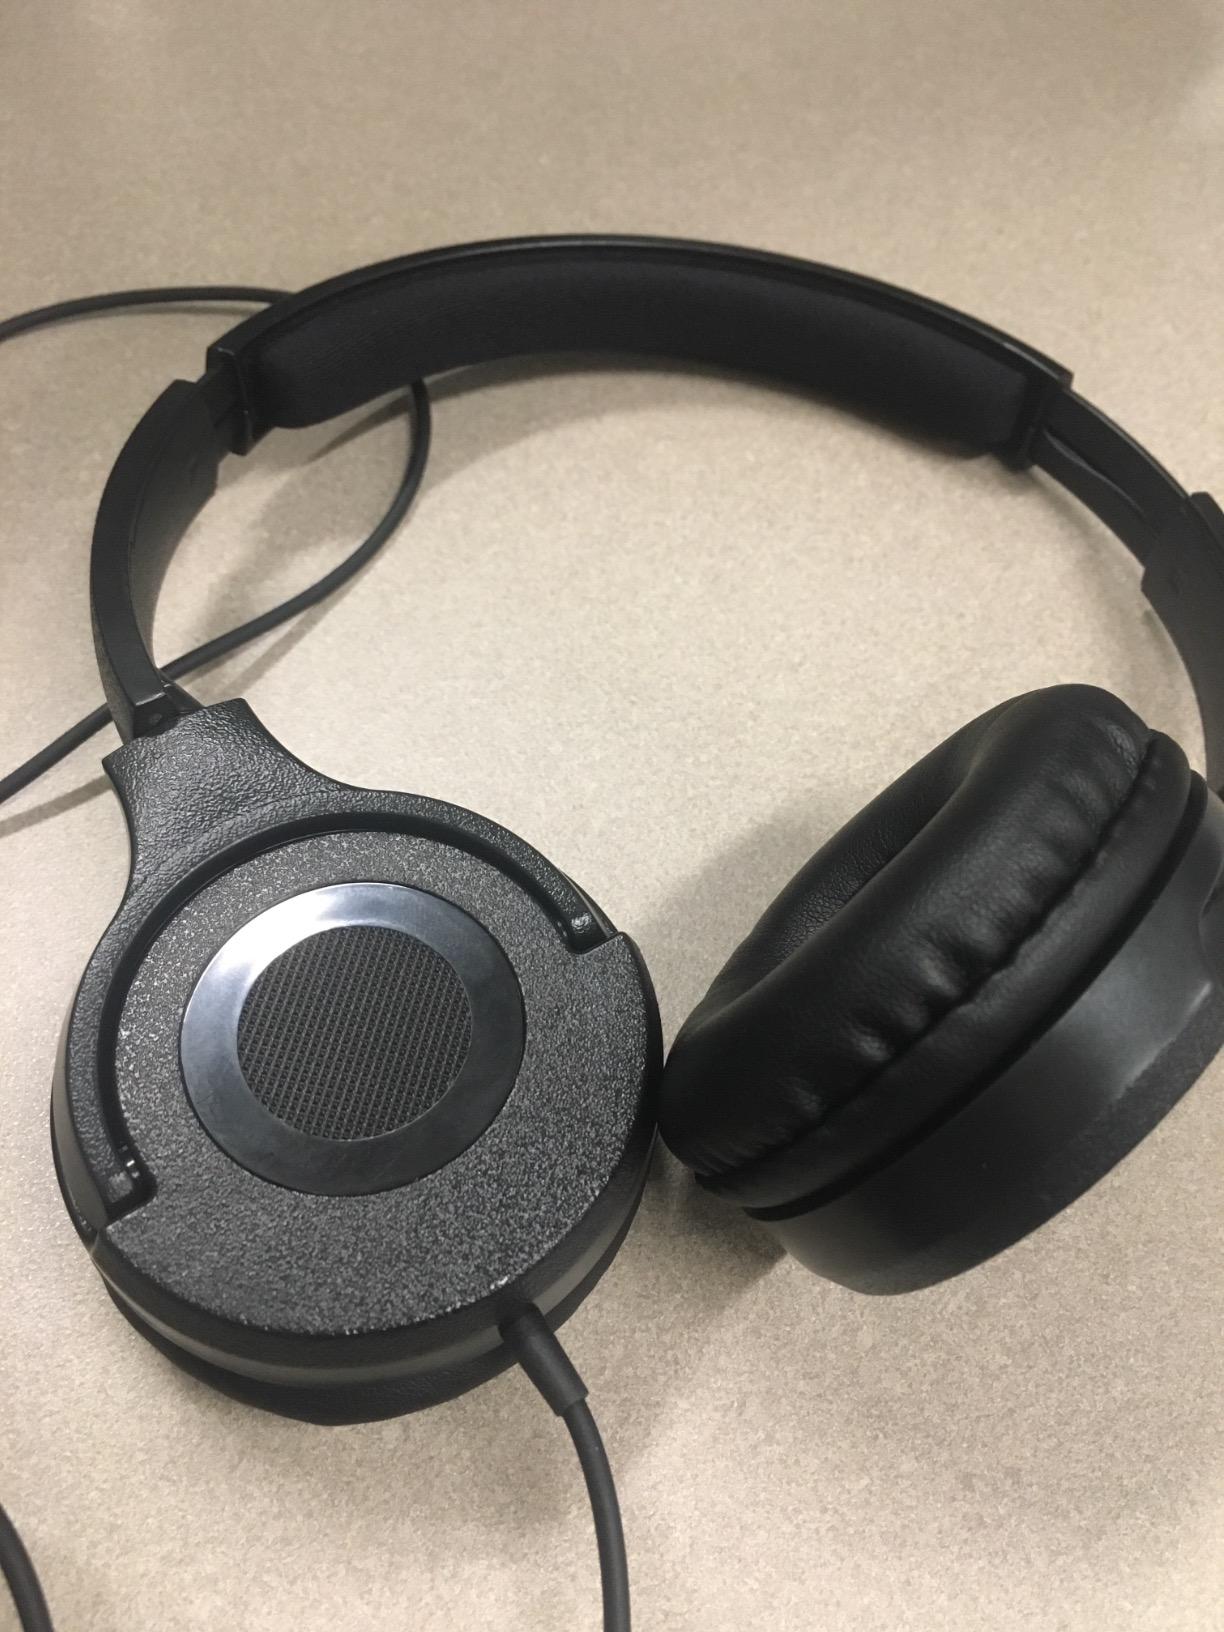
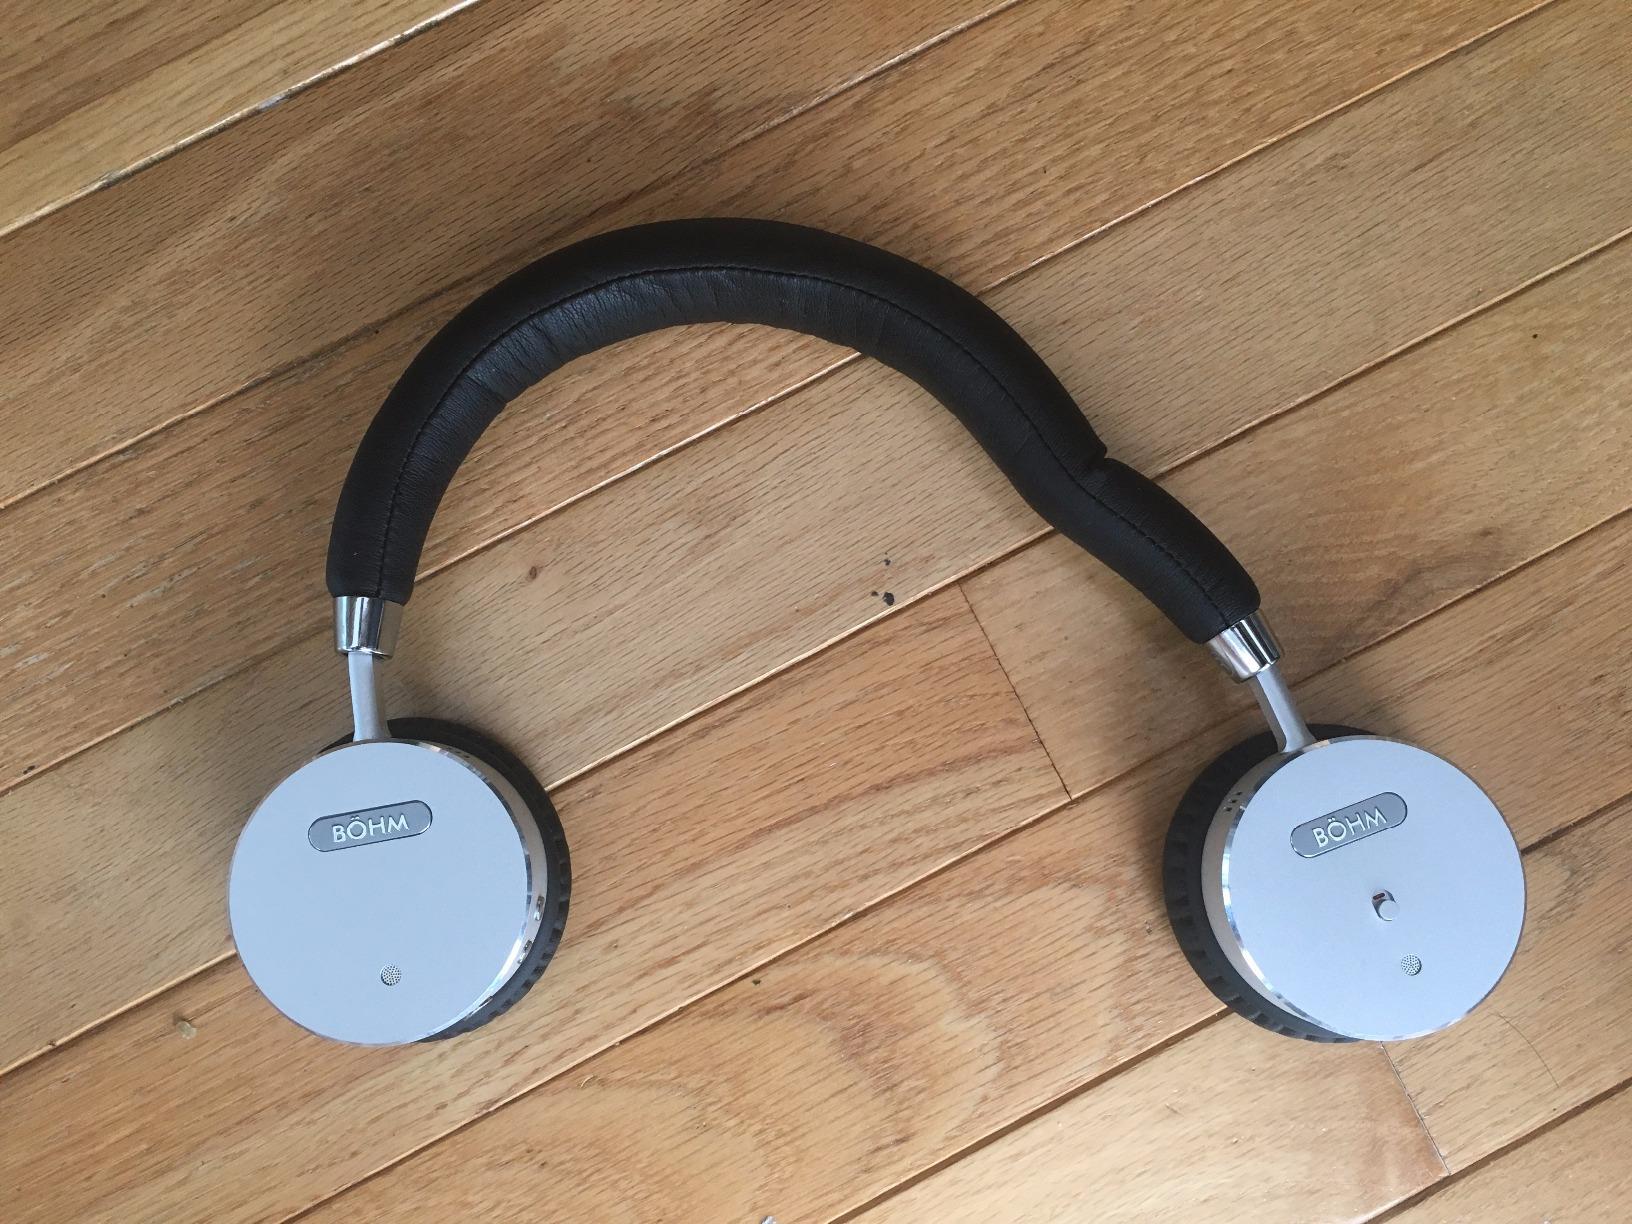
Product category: headphones
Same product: no